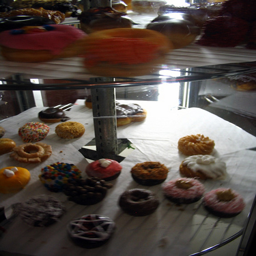
A glass case with various kinds of doughnuts revolving around it.
There is a variety of donuts available in the bake shop.
An assortment of doughnuts are laid out on display.
Several varieties of donuts displayed on a circular bakery rack.
Trays of different types of doughnuts are stacked on display.